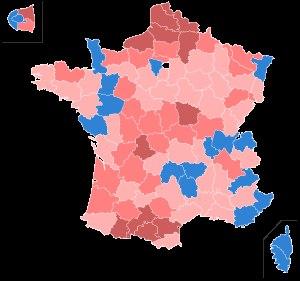
Les 10 départements métropolitains ayant le plus voté Jacques Chirac au 2ᵈ tour de la présidentielle 1988 :